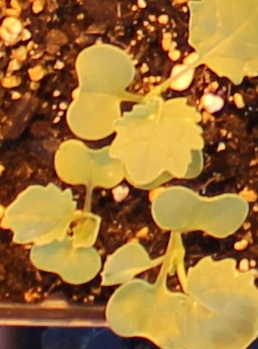
Label: Canola